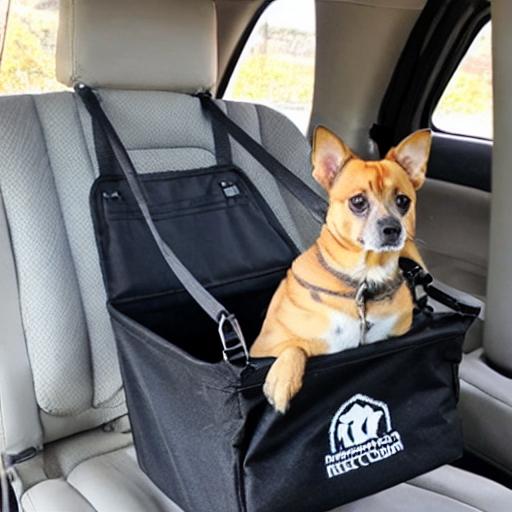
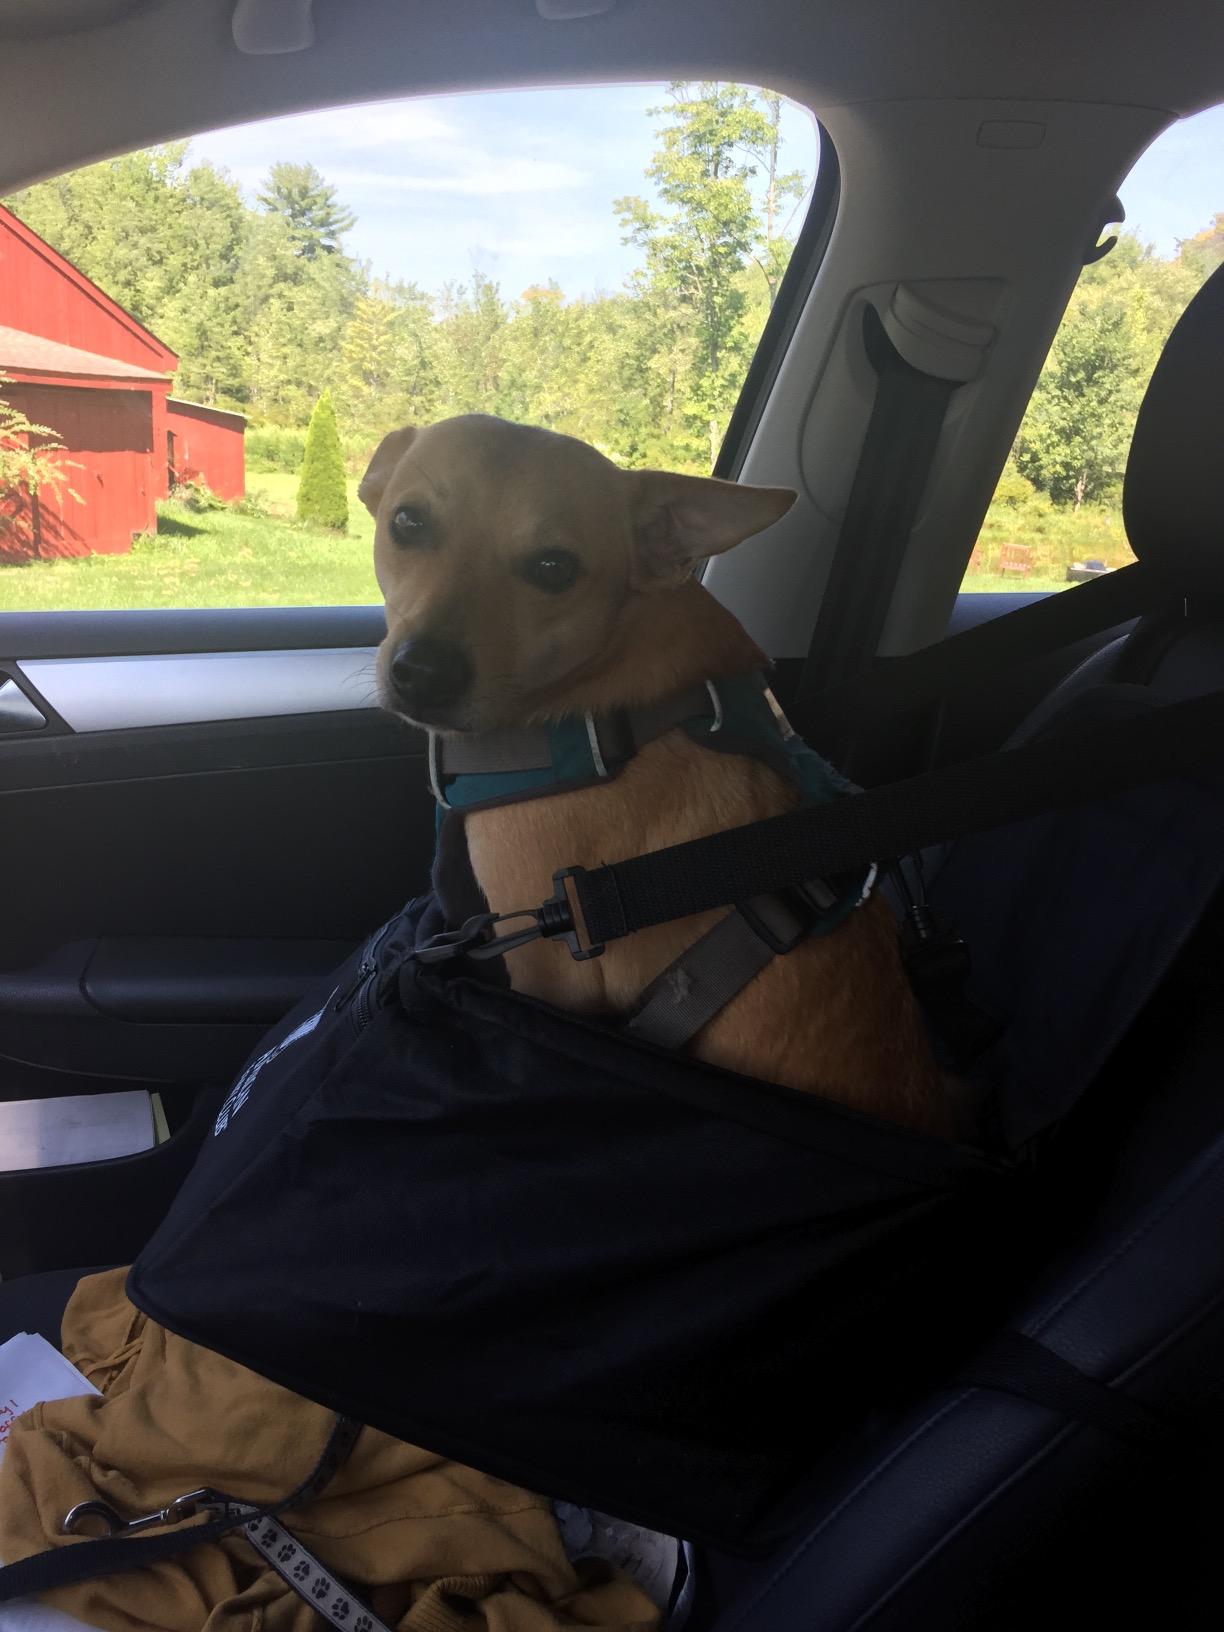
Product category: items_kennel
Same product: no